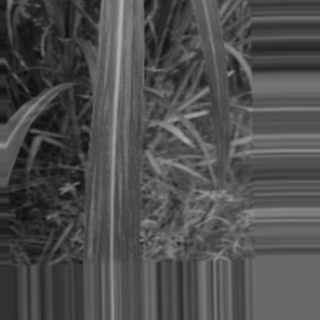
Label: sugarcane_bacterial_blight